High-frequency vibrating screens

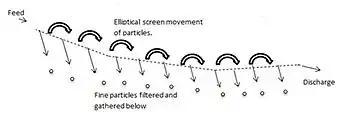
The movement pattern of a particle down a vibrating screen.

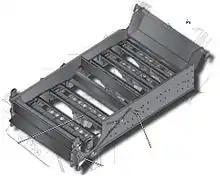
A mobile screening equipment with a single deck.

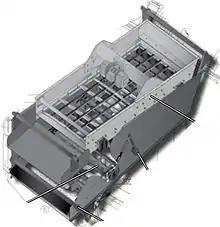
A mobile screening equipment with a double decker screen.

Stationary screens are typically used in plants and not moved around. In the mineral processing industry, equipment often has to be moved to different sites depending on the jobs taken up by a company. Mobile screens thus are another viable design for companies who have to move their equipment often. These include wheel-mounted and track-mounted plants which allow for easy transportation and movement of the screens. Typical mobile screen designs are shown in the diagrams on the right.